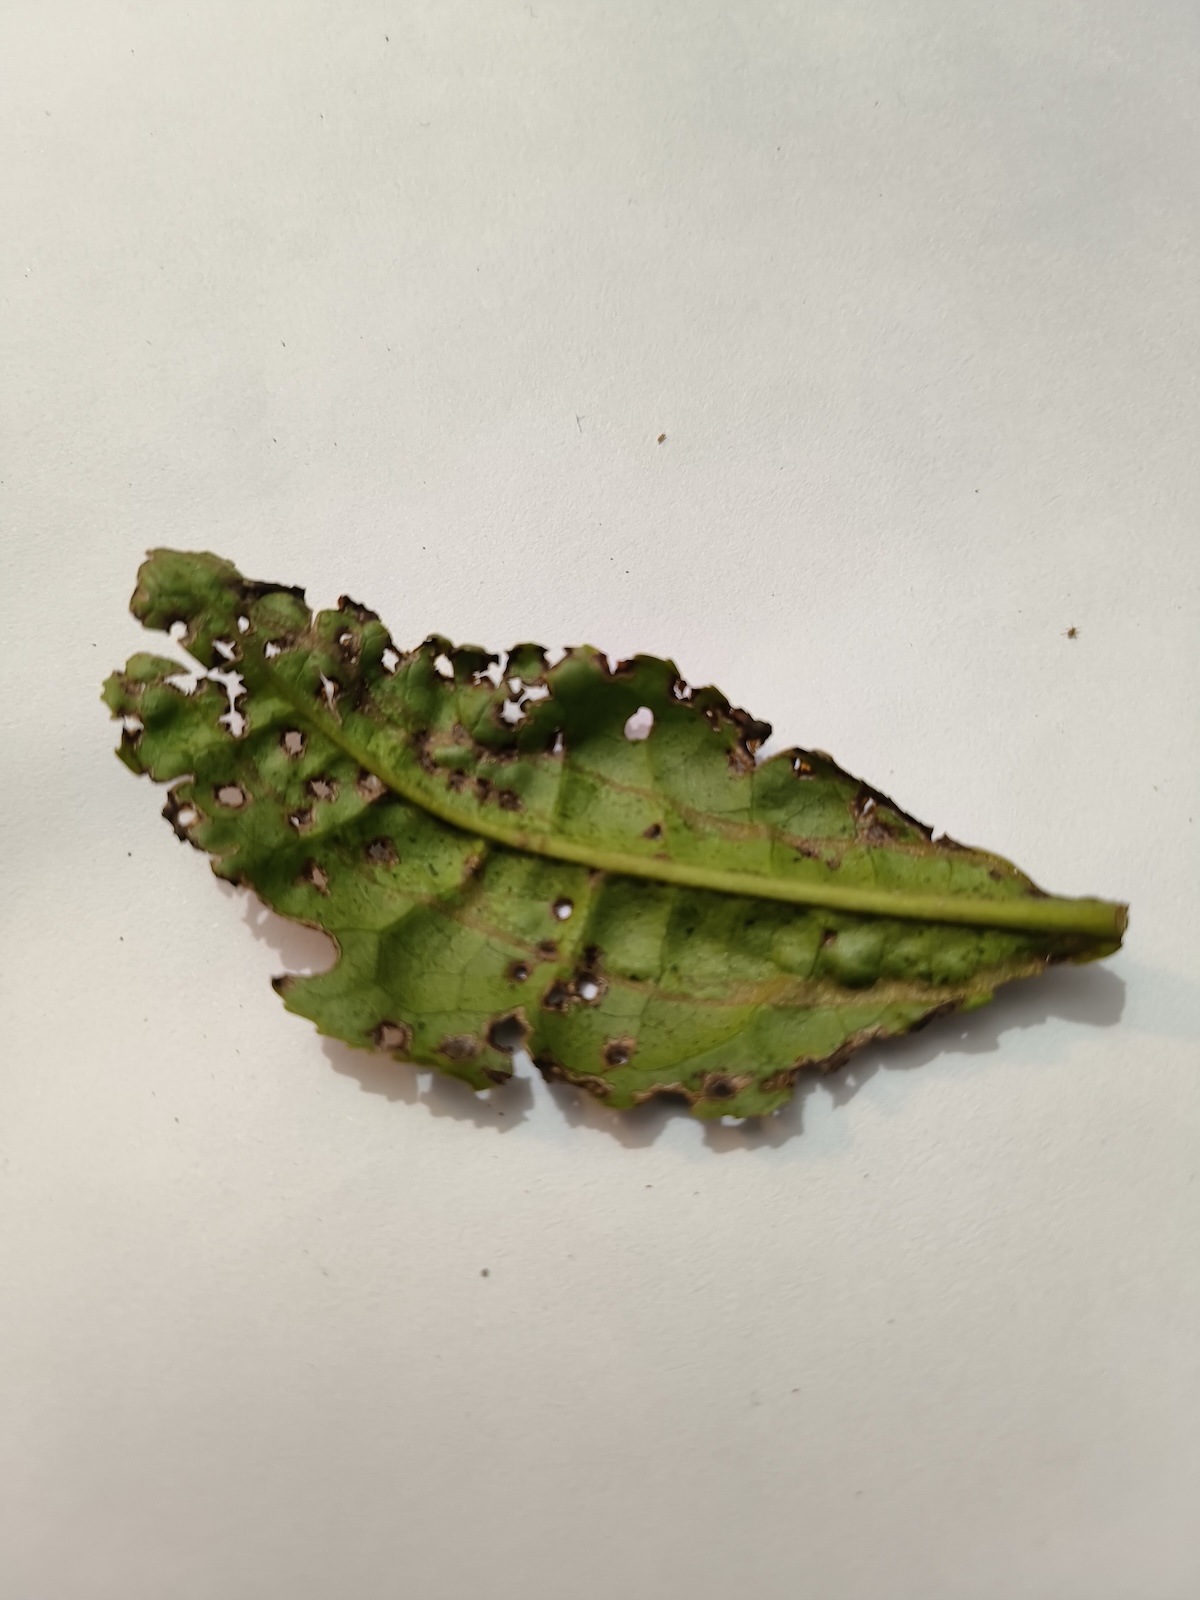
Label: Green mirid bug